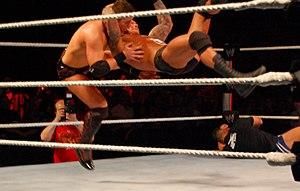
Randal Keith Orton né le 1ᵉʳ avril 1980 à Knoxville est un catcheur et un acteur américain. Il travaille actuellement à la World Wrestling Entertainment, dans la division Raw.
Un cutter ou three-quarter facelock bulldog est une prise de catch appartient à la famille bulldog ; elle fut à l'origine employée par Johnny Ace qui l'a appelée Ace Crusher, sa prise de finition. Le cutter ressemble aux prises de stunner. Il peut aussi être décrit comme un inverted neckbreaker. Un cutter consiste à appliquer un three-quarter facelock à une personne et sauter vers le haut, l'attaquant se met soit dans une position assise en attirant la tête de celle-ci à se claquer par terre.